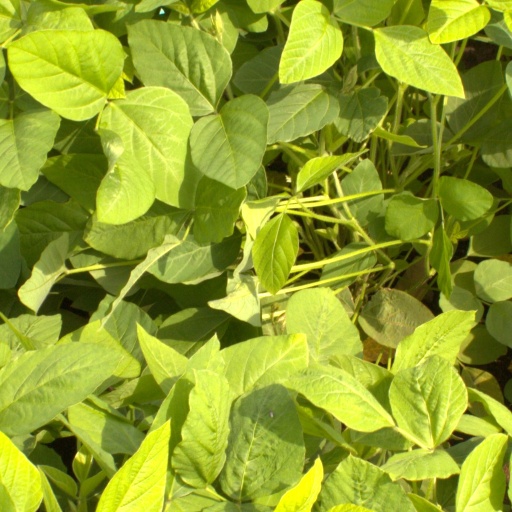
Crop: soybean